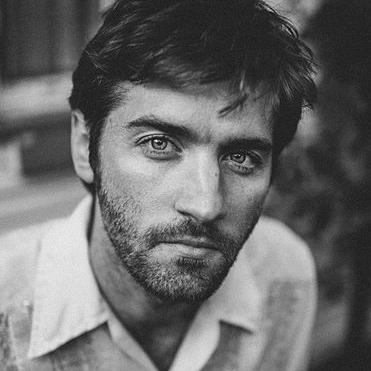
Age: 33